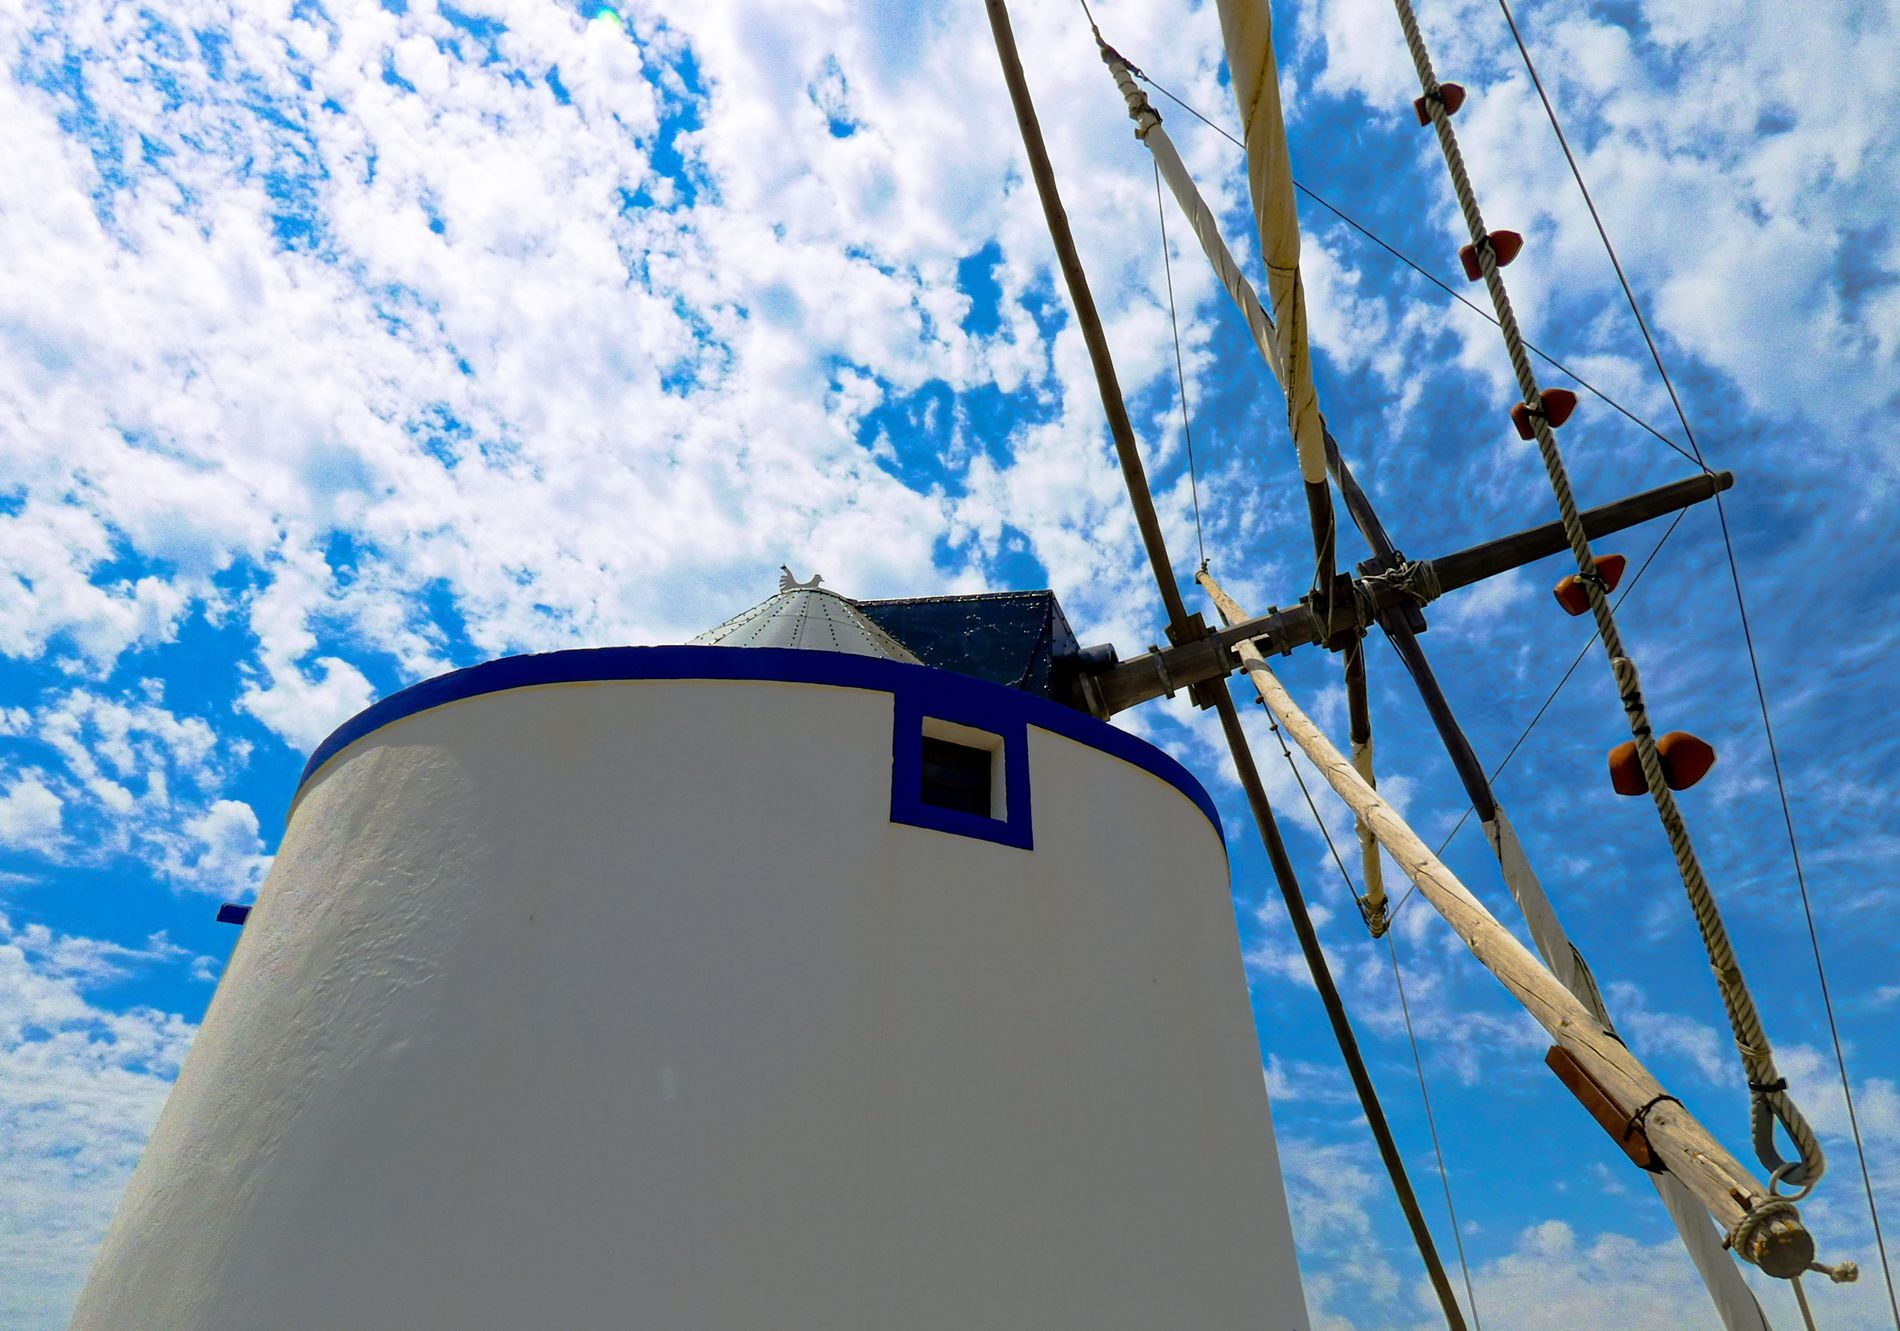
White Windmill under a Cloudy Sky
The photo shows a white windmill with large wooden arms. It is standing under a blue sky with a few clouds
Low angle shot. The photo shows a white windmill. The lighting is natural and bright, revealing the details of the windmill and its arms well. The colors are simple, including white and blue, which give balance to the scene. The overall atmosphere is calm and thoughtful, focusing on the brilliance of the windmill's construction and its complex design.
Labels: Boat, Sailboat, Transportation, Vehicle, Nature, Outdoors, Sky, Watercraft, Utility Pole, Cloud, Cumulus, Weather, Rope, Cross, Symbol, Azure Sky, Windmill
Camera: Panasonic DC-FZ82
Aperture: F7.1
Exposure: 1/800 sec
ISO: 80
Focal length: 3.6 mm